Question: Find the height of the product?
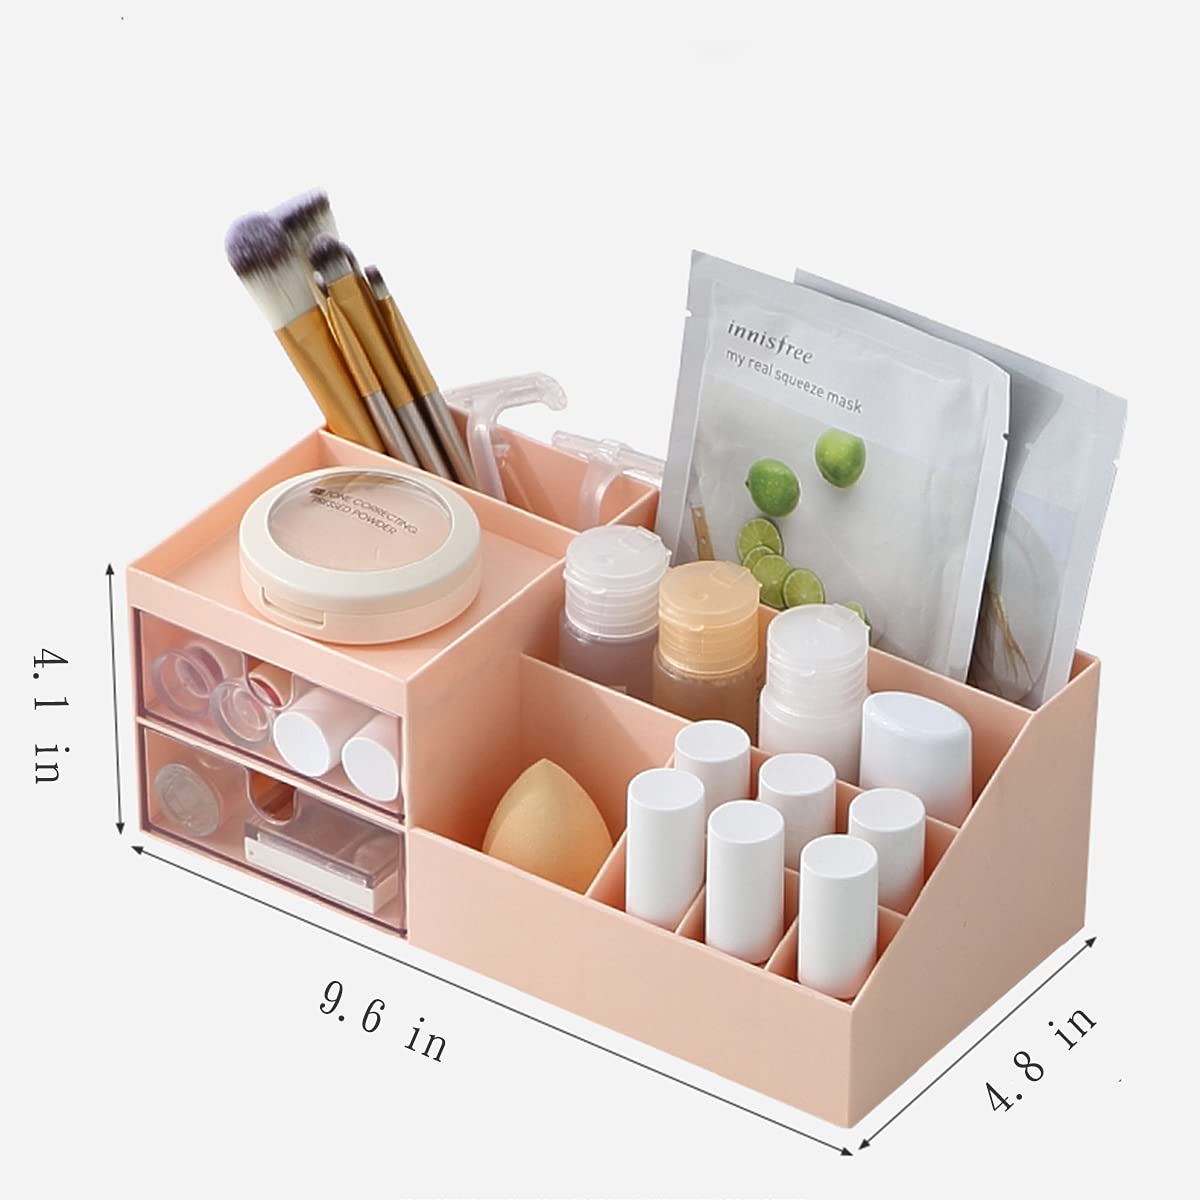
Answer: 4.0 inch